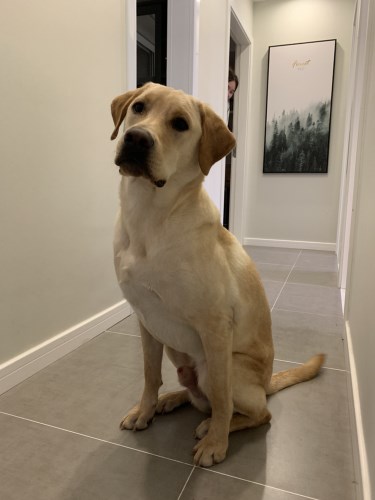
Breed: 3580-n000122-Labrador_retriever